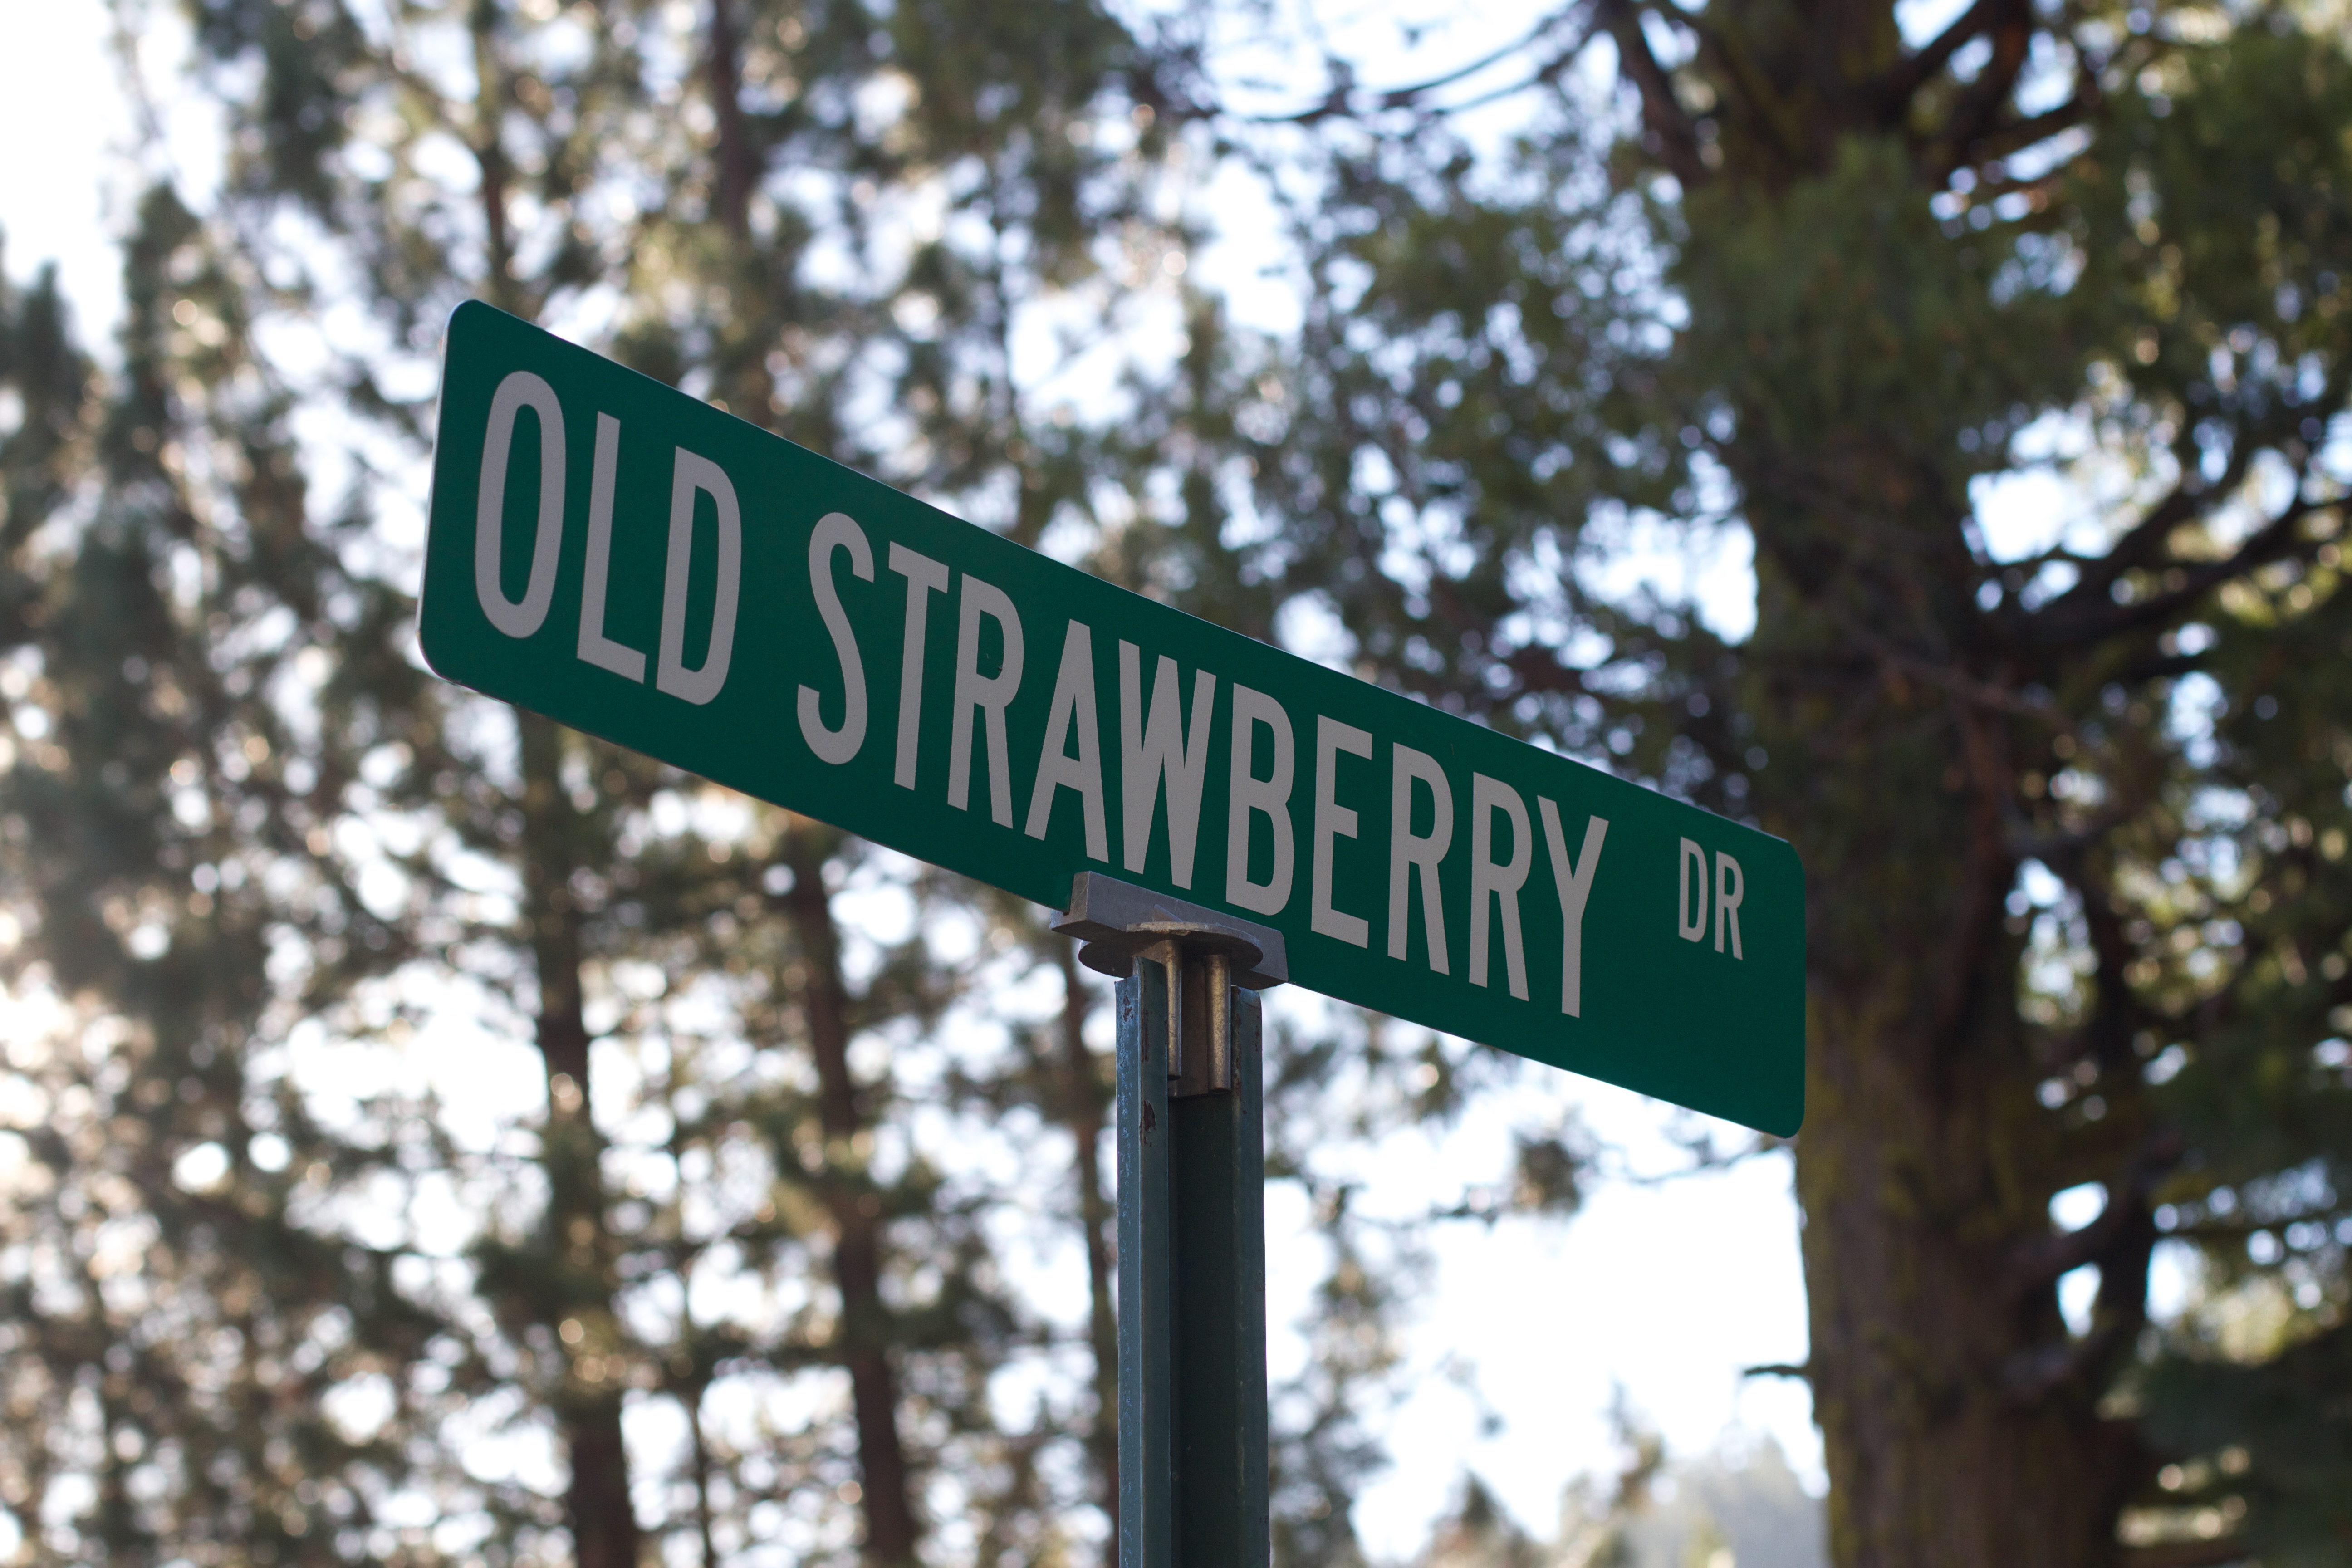
tree, sign, street sign, signage, traffic sign